Jacques Hébert

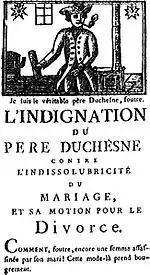
"The Indignation of Père Duchesne" (1790)

Jacques René Hébert was born on 15 November 1757 in Alençon into a Protestant Huguenot family, to goldsmith, former trial judge, and deputy consul Jacques Hébert (died 1766) and Marguerite Beunaiche de Houdrie (1727–1787).